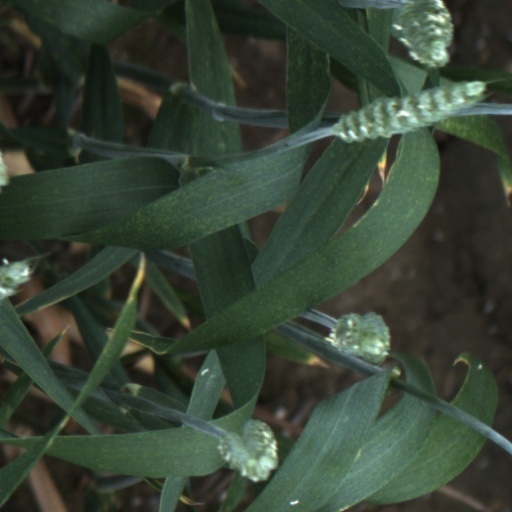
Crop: wheat